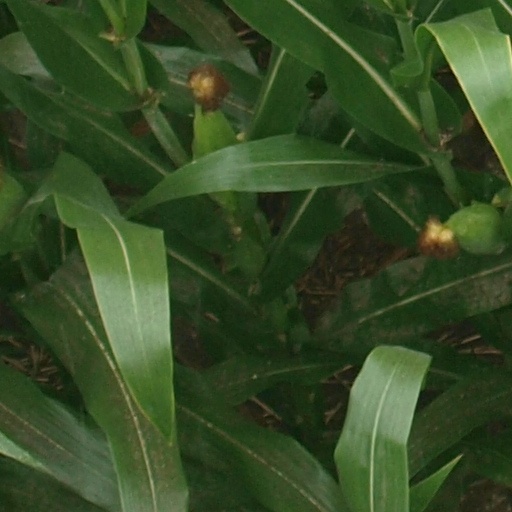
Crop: maize; corn